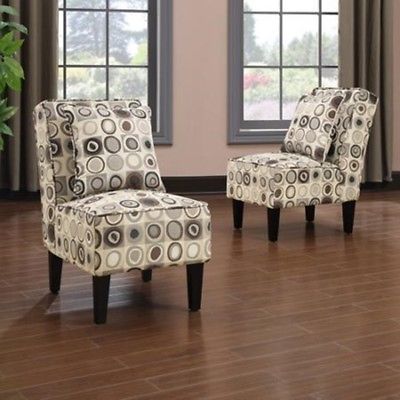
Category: chair